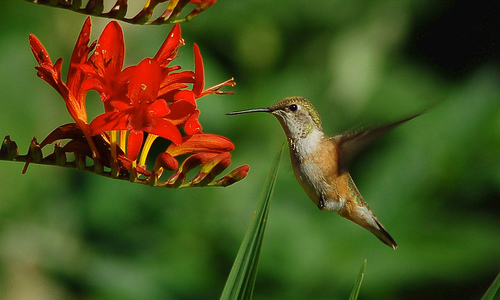
this bird is small in size with small wings, and long black bill.
a small bird with very fast beating wings and a long sharp beakthe bird has a small brown colored head with patches of yellow on it, it also has a very long and slender black bill.
this is a tiny mostly grey bird with a long pointed beak, it has a light green head and brownish orange feathers.
little brown hummingbird with reddish brown side and black wings.
this particular bird has a long narrow black beak and tiny short feet
this small bird has a long and narrow bill, white throat, orange flank and brown and white inner and outer retrices.
this bird has wings that are brown and has a white belly
this bird has a orange colored breast and a long pointed bill
this bird is white with tan and has a long, pointy beak.
Species: Anna Hummingbird